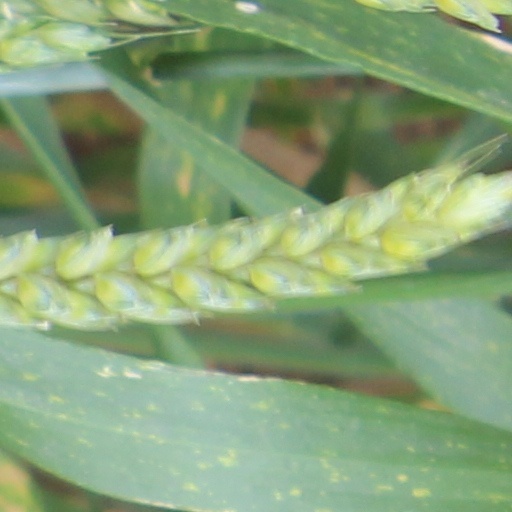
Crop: wheat